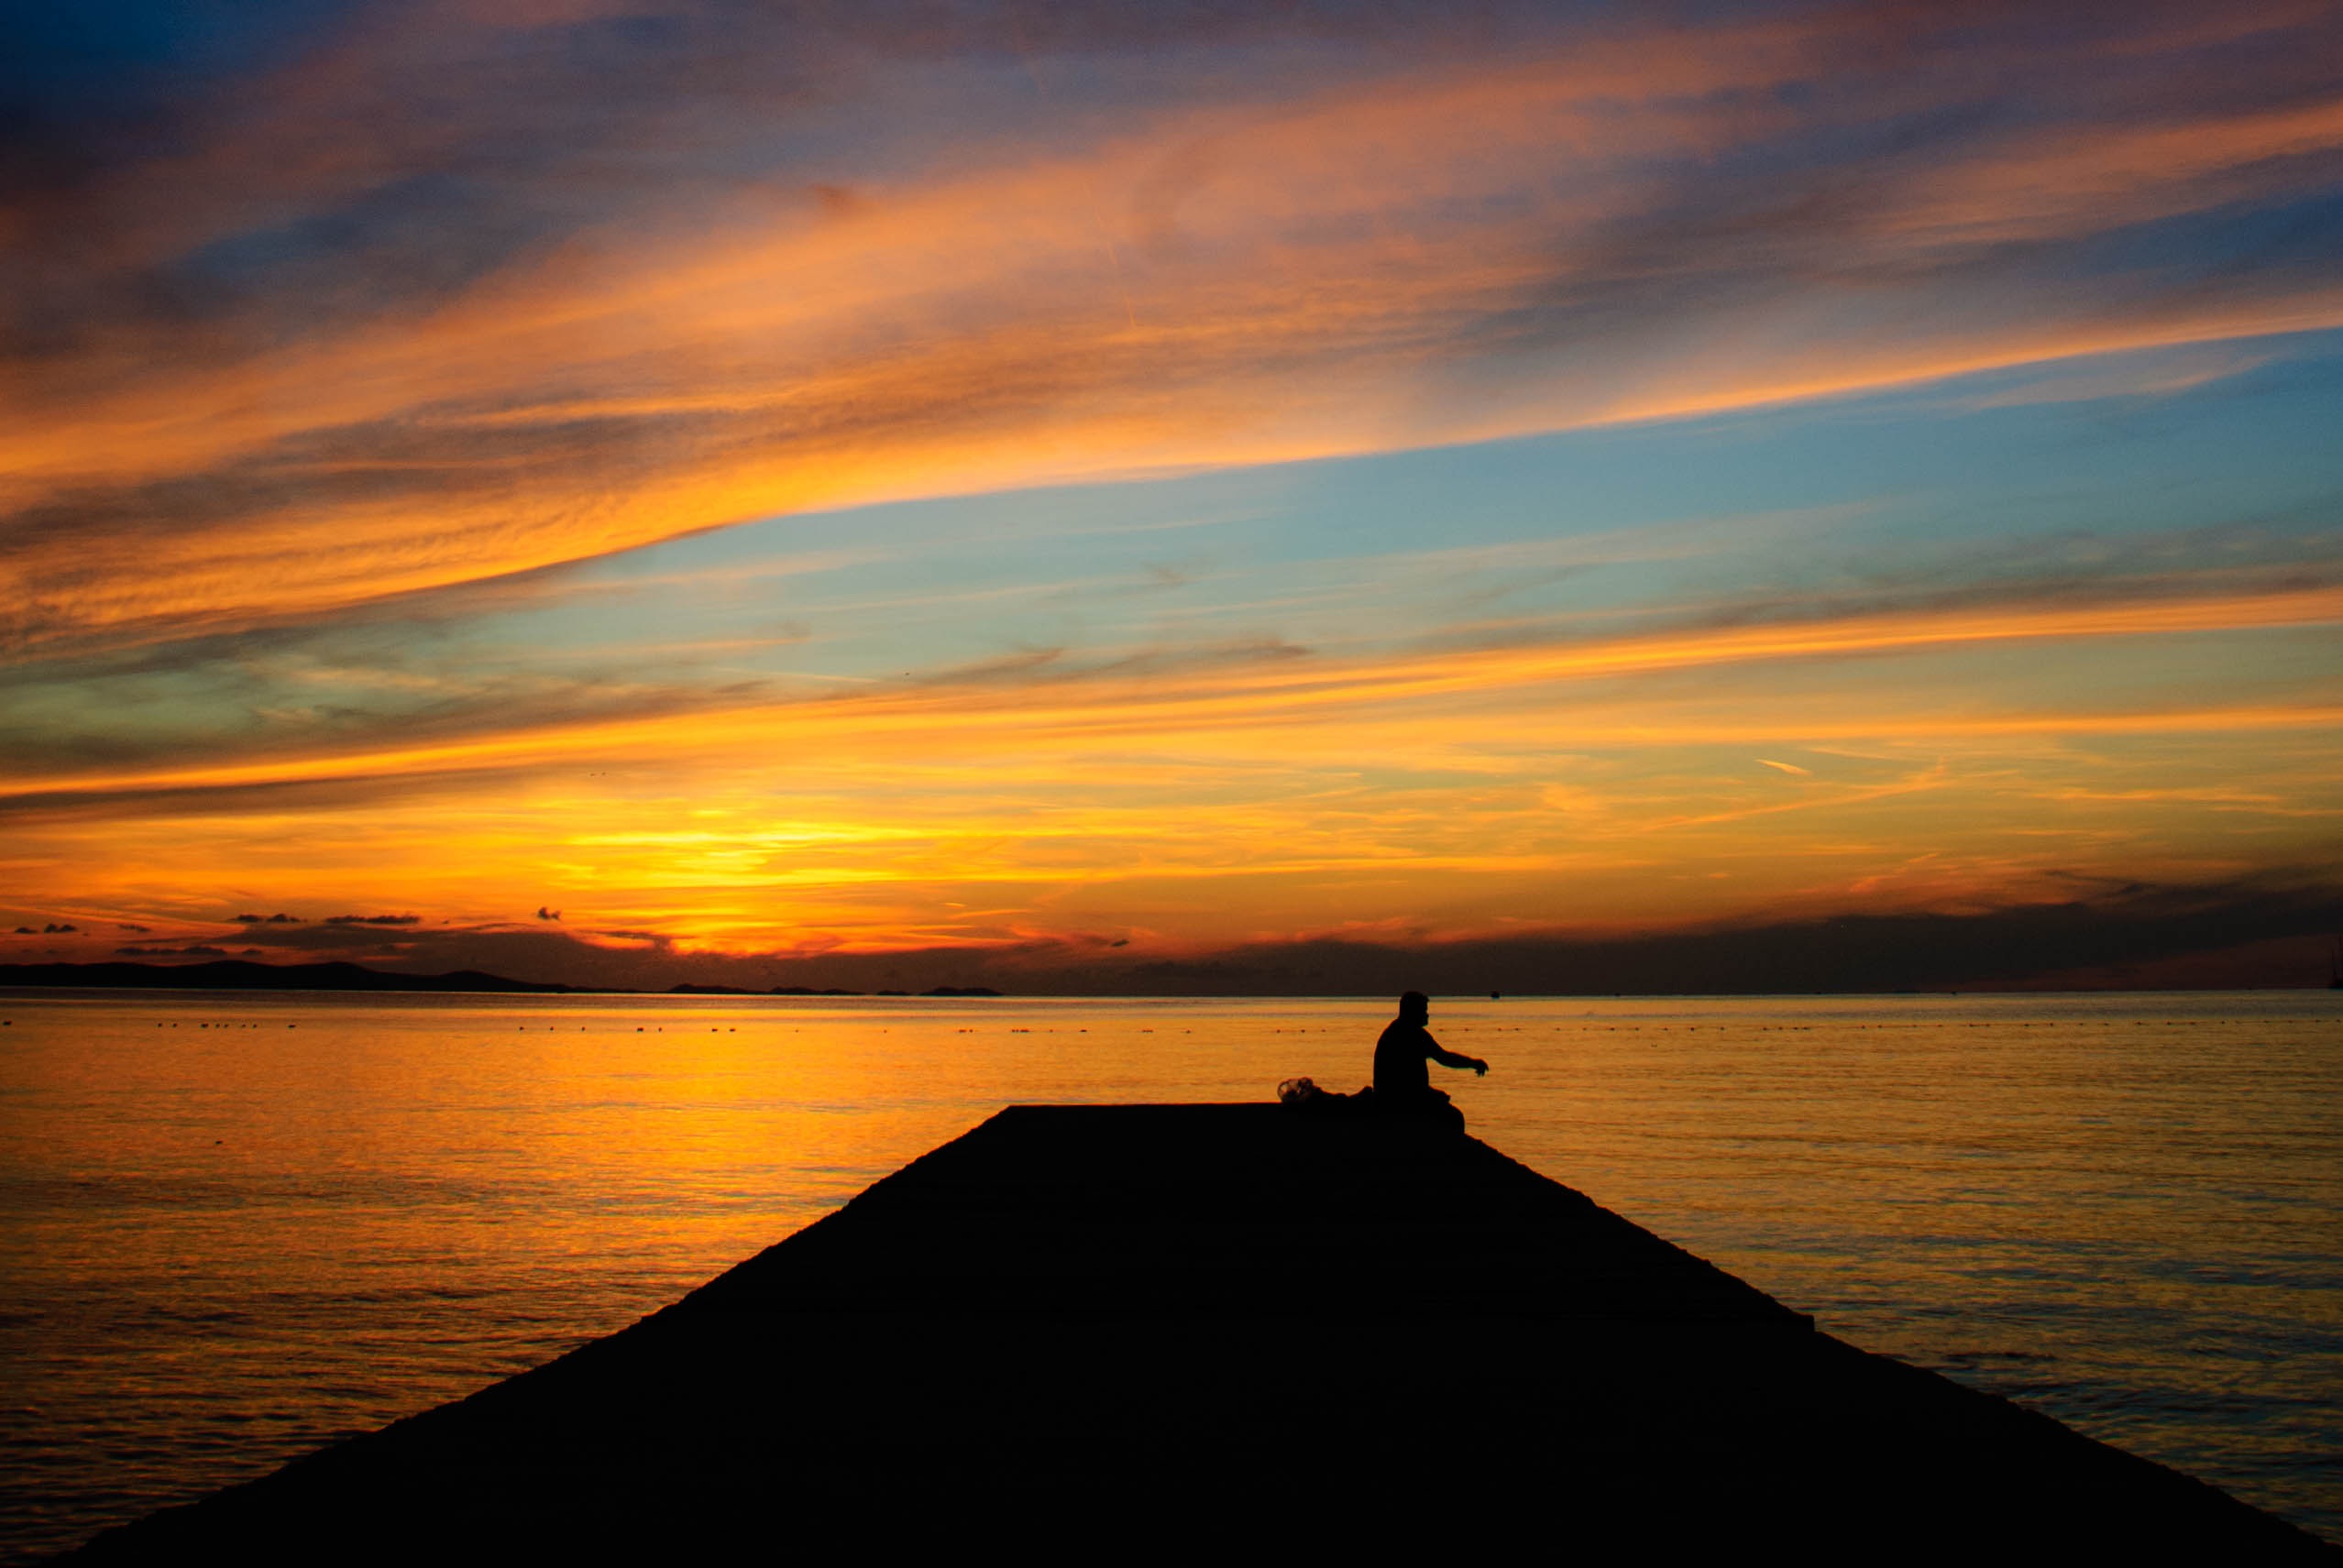
beach, sea, coast, water, ocean, horizon, cloud, sky, sunrise, sunset, morning, dawn, dusk, web, evening, rest, mood, abendstimmung, afterglow, red sky at morning